Javon McCrea

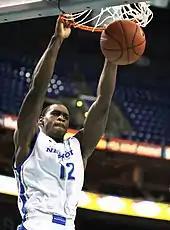
McCrea during his college career at Buffalo.

McCrea was named the Mid-American Conference Player of the Year and an Associated Press Honorable Mention All-American in 2014. McCrea was also named to the All-MAC First Team during his sophomore, junior, and senior years. Additionally, he was named the MAC East Player of the Week seven times during his final three seasons. During his senior year, McCrea was one of fewer than 20 NCAA Division I men's basketball players to average a double-double. He became Buffalo's all-time leading scorer with 2,004 points. McCrea also recorded 164 steals, 250 blocks, 250 assists, and 988 rebounds.